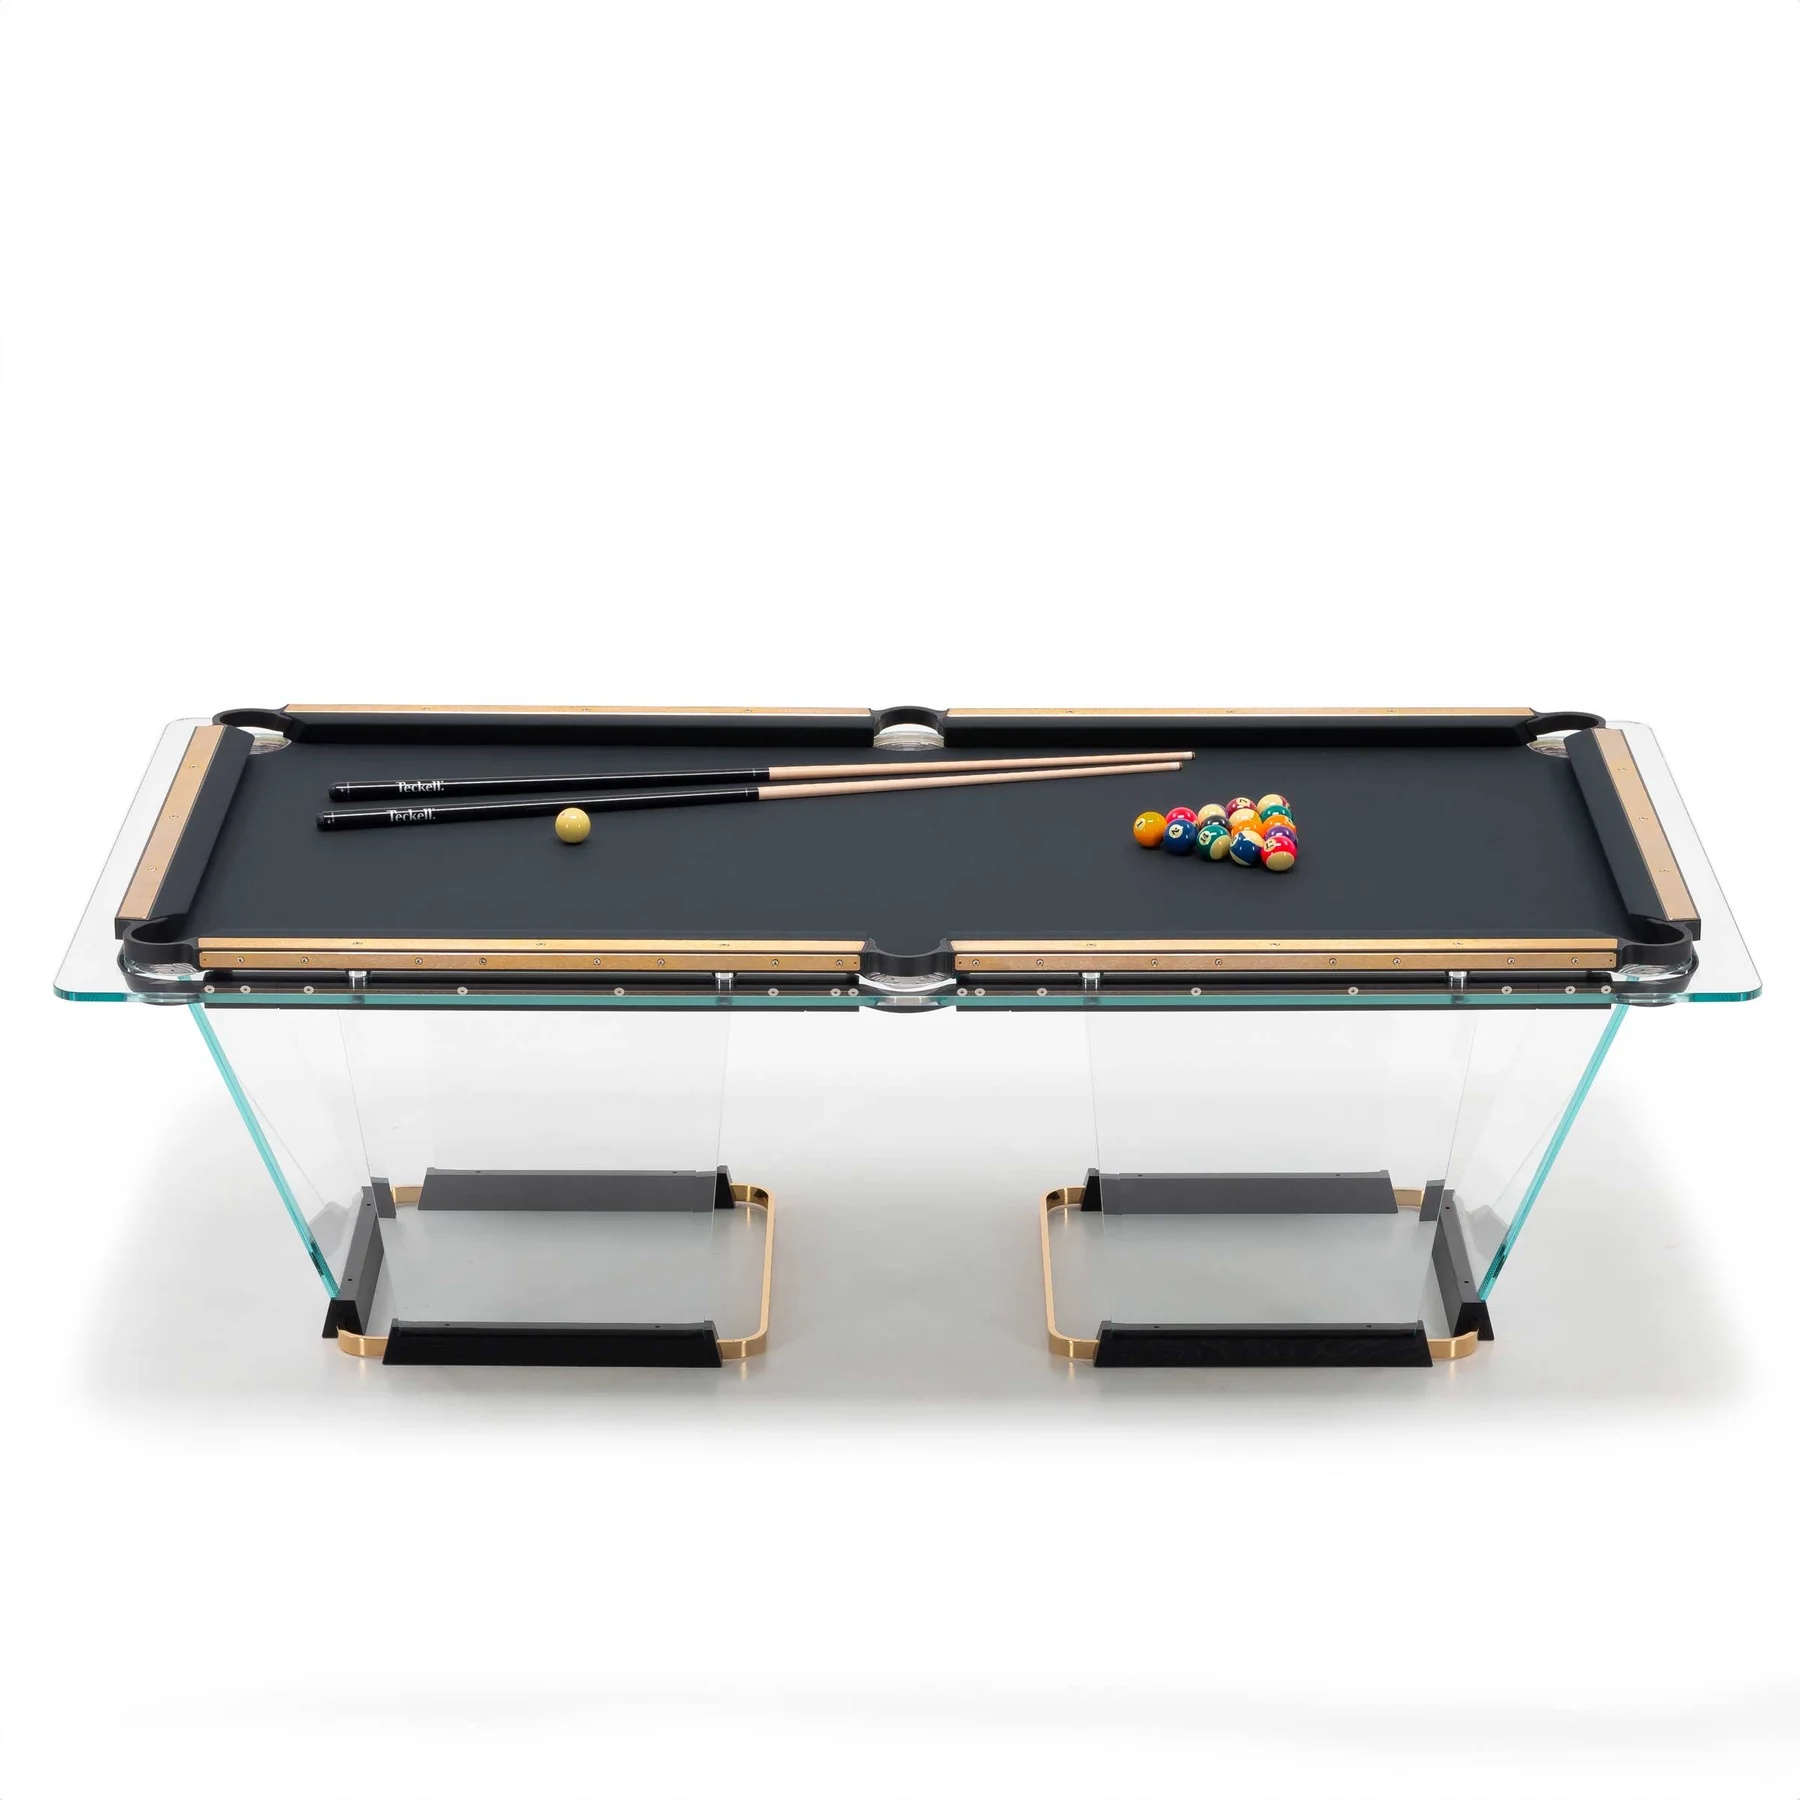
T1.3 GOLD POOL TABLE TL
DETAILS SIZE AVAILABLE IN TWO SIZES: 9-FOOT AND 8-FOOT. MEASURES ALL TECKELL POOL TABLES HAVE A SIGNIFICANTLY LIGHTER WEIGHT COMPARED TO A TRADITIONAL POOL TABLE. RAILS BRASS RAIL INLAYS PLATED IN 24K GOLD WITH A HAND-BRUSHED FINISH. LEGS THE LEGS ARE IN LOW IRON TEMPERED GLASS WITH A MINIMUM THICKNESS OF 15MM (9/16”), WITH DOUBLE-BEVEL EDGES. PLAYING FIELD PLAYING FIELD MADE OF A SINGLE SHEET OF LOW IRON TEMPERED GLASS, MINIMUM THICKNESS OF 15MM (9/16”). INSTALLATION OF A SOUNDPROOFING POLYURETHANE LAYER BELOW THE CLOTH, ALSO GIVING THE GLASS THE PROPER CHARACTERISTICS FOR THE BALL BOUNCE. PLUG-AND-PLAY THE CLOTH CAN BE EASILY REPLACED. CLOTH STRETCHING TECHNIQUE THAT IS EASY AND FLAWLESS FOR A PERFECTLY EVEN PLAYING SURFACE. PLAYING SURFACE CLOTH SIMONIS ® 860™ WORSTED WOOL PLAYING SURFACE, AVAILABLE IN A WIDE PALETTE OF COLORS: BLACK, SLATE GREY, MARINE BLUE, ROYAL BLUE, BURGUNDY. OTHER COLORS ALSO AVAILABLE UPON REQUEST. BUMPERS CLASSIC POCKETS HAVE BEEN REPLACED BY HIGHLY FLEXIBLE POLYURETHANE POCKETS THAT CAN HOLD THREE PLAYING BALLS AND RETURN TO THEIR ORIGINAL SHAPE WHEN EMPTIED. BASES IN SOLID OAK, MATTE BLACK OPEN-PORE FINISH, WITH CHROMED METAL LISTELS. HIGH PRECISION EACH TABLE CREATED USING ONLY COMPUTER NUMERICAL CONTROL (CNC) MACHINES WHICH ENSURE UNRIVALED PRECISION. EASY AND PRECISE LEVELING OF THE TOP WITH ADJUSTING SCREWS INSERTED INTO THE BASE AND UNDER THE TOP. TECKELL ® POOL TABLE COMPLIMENTARY SET EACH TABLE COMES WITH: A TECKELL ® TOOL KIT, FOUR TECKELL ® BRANDED CUES, A BRANDED TECKELL ® GAME TRIANGLE, A SUPER ARAMITH ® PRO AMERICAN BALL SET, AND A CHALK SET. TECKELL ® TOOL KIT CERTIFICATE OF AUTHENTICITY, AND INSTRUCTIONS AND TOOLS FOR ASSEMBLING AND MAINTAINING THE PRODUCT. DESIGNED FOR INDOOR USE. TECKELL ® COLLECTOR’S LIMITED EDITION INNOVATIONS PLAYING FIELD PLAYING FIELD MADE OF A SINGLE SHEET OF LOW IRON TEMPERED GLASS, MINIMUM THICKNESS OF 15MM (9/16”). INSTALLATION OF A SOUNDPROOFING POLYURETHANE LAYER BELOW THE CLOTH, ALSO GIVING THE GLASS THE PROPER CHARACTERISTICS FOR THE BALL BOUNCE. PLUG-AND-PLAY THE CLOTH CAN BE EASILY REPLACED. CLOTH STRETCHING TECHNIQUE THAT IS EASY AND FLAWLESS FOR A PERFECTLY EVEN PLAYING SURFACE. BUMPERS CLASSIC POCKETS HAVE BEEN REPLACED BY HIGHLY FLEXIBLE POLYURETHANE POCKETS THAT CAN HOLD THREE PLAYING BALLS AND RETURN TO THEIR ORIGINAL SHAPE WHEN EMPTIED. HIGH PRECISION EACH TABLE CREATED USING ONLY COMPUTER NUMERICAL CONTROL (CNC) MACHINES WHICH ENSURE UNRIVALED PRECISION. EASY AND PRECISE LEVELING OF THE TOP WITH ADJUSTING SCREWS INSERTED INTO THE BASE AND UNDER THE TOP. MEASURES 9-FOOT POOL TABLE PRODUCT MEASURES L 290 x W 163 x H 82 cm L 114.2 x W 64.2 x H 32.3 inch 400 kg 881.8 lbs PACKAGING MEASURES BOX #01 L 305 x W 180 x H 32 cm L 120 x W 70.9 x H 12.6 inch 393 kg 866.4 lbs BOX #02 L 82 x W 82 x H 34 cm L 32.3 x W 32.3 x H 13.4 inch 135 kg 297.6 lbs BOX #03 L 134 x W 100x H 58 cm L 52.8 x W 39.4 x H 22.8 inch 140 kg 308.6 lbs 8-FOOT POOL TABLE PRODUCT MEASURES L 260 x W 148 x H 82 cm L 102.4 x W 58.3 x H 32.3 inch 330 kg 727.5 lbs PACKAGING MEASURES BOX #01 L 278 x W 162 x H 32 cm L 109.5 x W 63.8 x H 12.6 inch 312 kg 687.8 lbs BOX #02 L 82 x W 82 x H 34 cm L 32.3 x W 32.3 x H 13.4 inch 110 kg 242.5 lbs BOX #03 L 134 x W 100x H 58 cm L 52.8 x W 39.4 x H 22.8 inch 149 kg 328.5 lbs MATERIALS LOW IRON TEMPERED GLASS 24K GOLD-PLATED ACCENTS SOLID OAK POLYURETHANE
Brand: TECKELL
Category: Sporting Goods > Indoor Games > Billiards > Billiard Tables